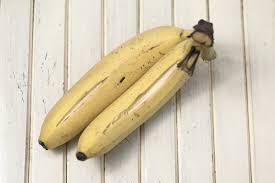
Hizi ni ndizi mbili ambazo zimeiva kisha zikaekelewa juu ya meza. Ngozi ya ndizi hizi imepasuka kuonekana kwamba imeivaa kwa kiasi sana. Zimeng'olewa kutoka kwa ndizi zingine, na juu na chini pale mna mahali ambapo zilikuwa zimeshikana na ingine.